Clayton Cramer

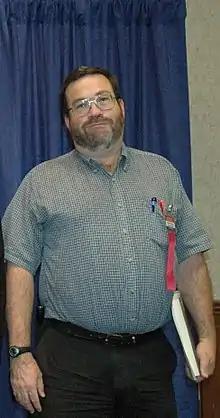
Clayton Cramer

Clayton E. Cramer is an American amateur historian, author and gun rights activist. He played an important early role in documenting errors in the book "" by Michael A. Bellesiles.